Depot Protection System

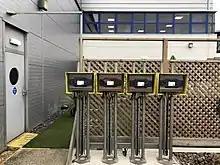
Operator control panels in weatherproof enclosures for outdoor use

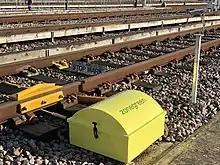
Network Rail Approved Powered Derailer

The operator control panel is installed inside the entrance door of each road. These panels control movements into and out of the depot. Staff access the system using a RFID tag that stores their personal details and replaces the traditional personal padlock in older safety systems. Installing a dedicated panel at each road ends offers increased system resilience removing the risk of a single point of failure.